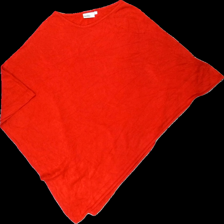
View: front
Type: Top
Category: Ladies
Brand: Isolde
Colors: Red
Material: 100% acryllic
Cut: Loose
Size: L
Season: Autumn
Price range: 50-100
Recommended usage: Reuse
Description: Red poncho